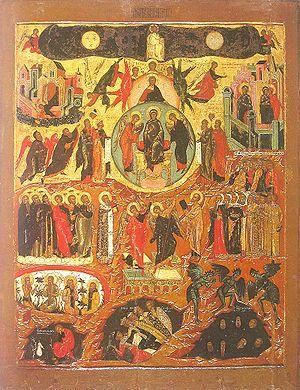
Magnificat est une œuvre pour chœur mixte seul du compositeur estonien de musique minimaliste Arvo Pärt écrite en 1989.